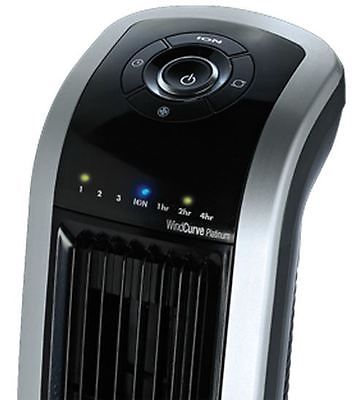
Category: fan